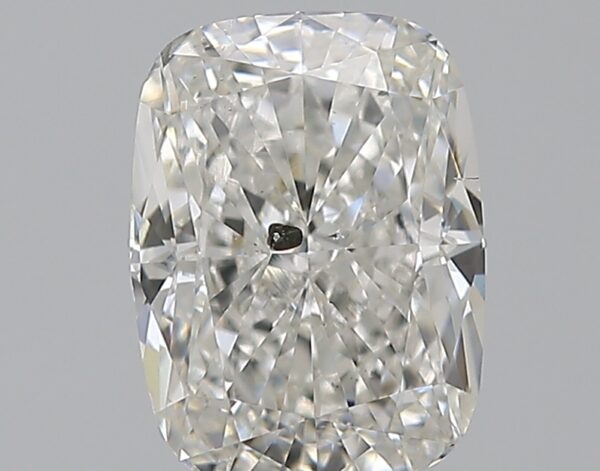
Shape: cushion
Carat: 1.5
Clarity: SI2
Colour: G
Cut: EX
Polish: EX
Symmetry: EX
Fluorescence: N
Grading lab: GIA
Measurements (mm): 7.63 x 5.69 x 3.96